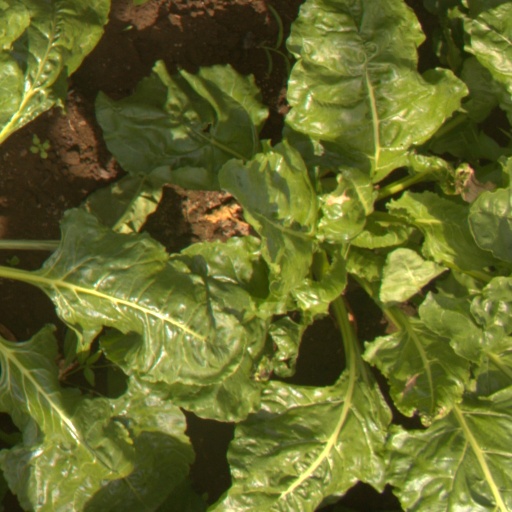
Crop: sugar beet